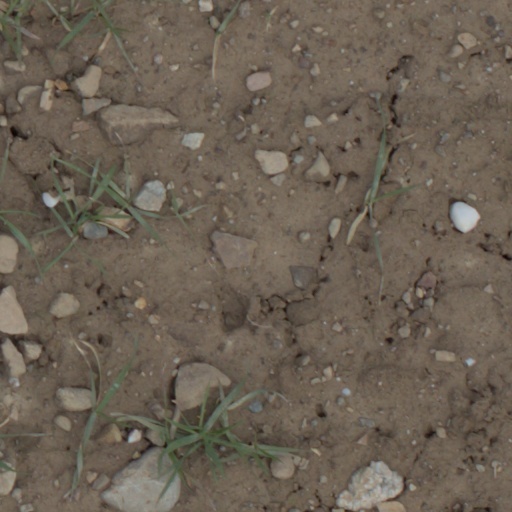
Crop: wheat